Wheeler Heights, New South Wales

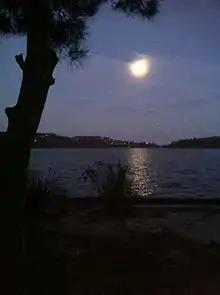
Moonlight over Narrabeen Lagoon

On 25 February 2015, Warringah Council opened the last link in the Narrabeen Lagoon Bush trail from South Creek, Middle Creek and to Deep Creek. The complete trail around the Lagoon crosses two steel bridges and runs adjacent to the Sydney Sports Academy. The path and bridges allow bushwalkers, cyclists, and joggers to travel in safety while being close to nature and enjoying the breathtaking beauty of Narrabeen Lagoon.